Torvegade 28

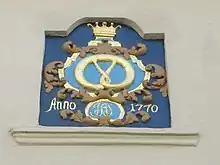
A stone tablet with a crowned "kringle", Sørensen's initials and the date "Anno 1770" seen above the door in Torvegade

The property was acquired by baker Johan Albrecht Sørensen in 1770. As of the 1787 census, he lived there with his wife Bodel Catharina, their son (aged 14) and three daughters (aged two to nine), one maid, one wet nurse and three bakers. His bakery was located in a side wing. A two-storey warehouse was constructed next to the corner building in Wildersgade some time between 1672 and 1791. It replaced a combined carriage house and horse stable.